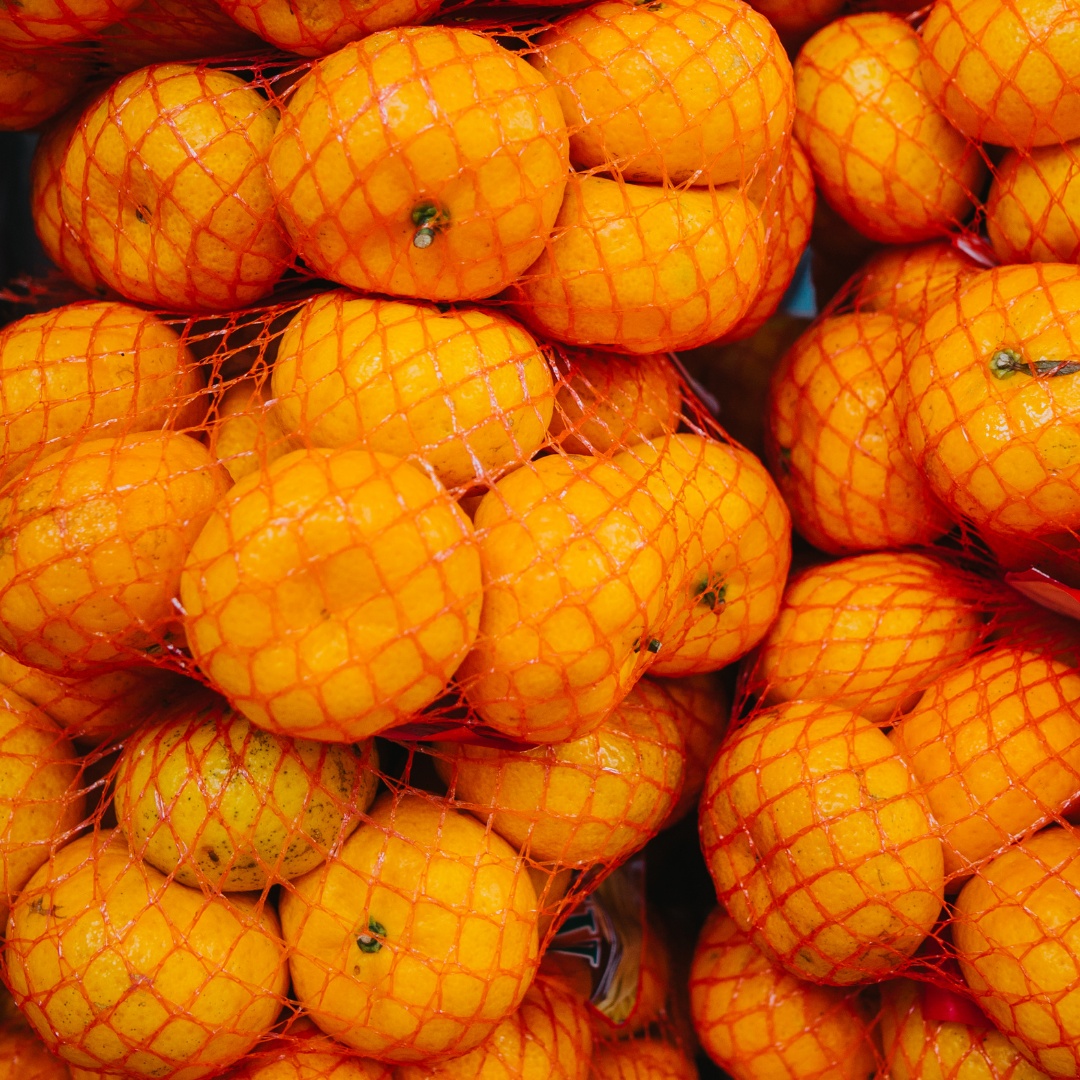
Fresh Sugar Kiat  (~400g-580g)
Brand: Fishers Cart
Category: Food, Beverages & Tobacco > Food Items > Fruits & Vegetables > Fresh & Frozen Fruits > Citrus Fruits > Tangelos